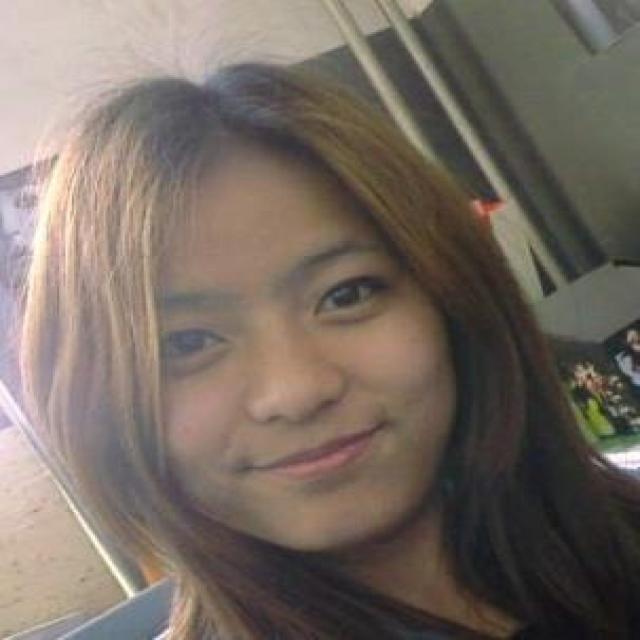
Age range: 21-44